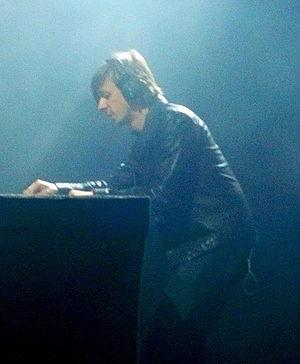
Martin Solveig, de son vrai nom Martin Laurent Picandet, né le 22 septembre 1976 à Paris, est un disc jockey, producteur et auteur-compositeur-interprète français rattaché au mouvement de la french touch.